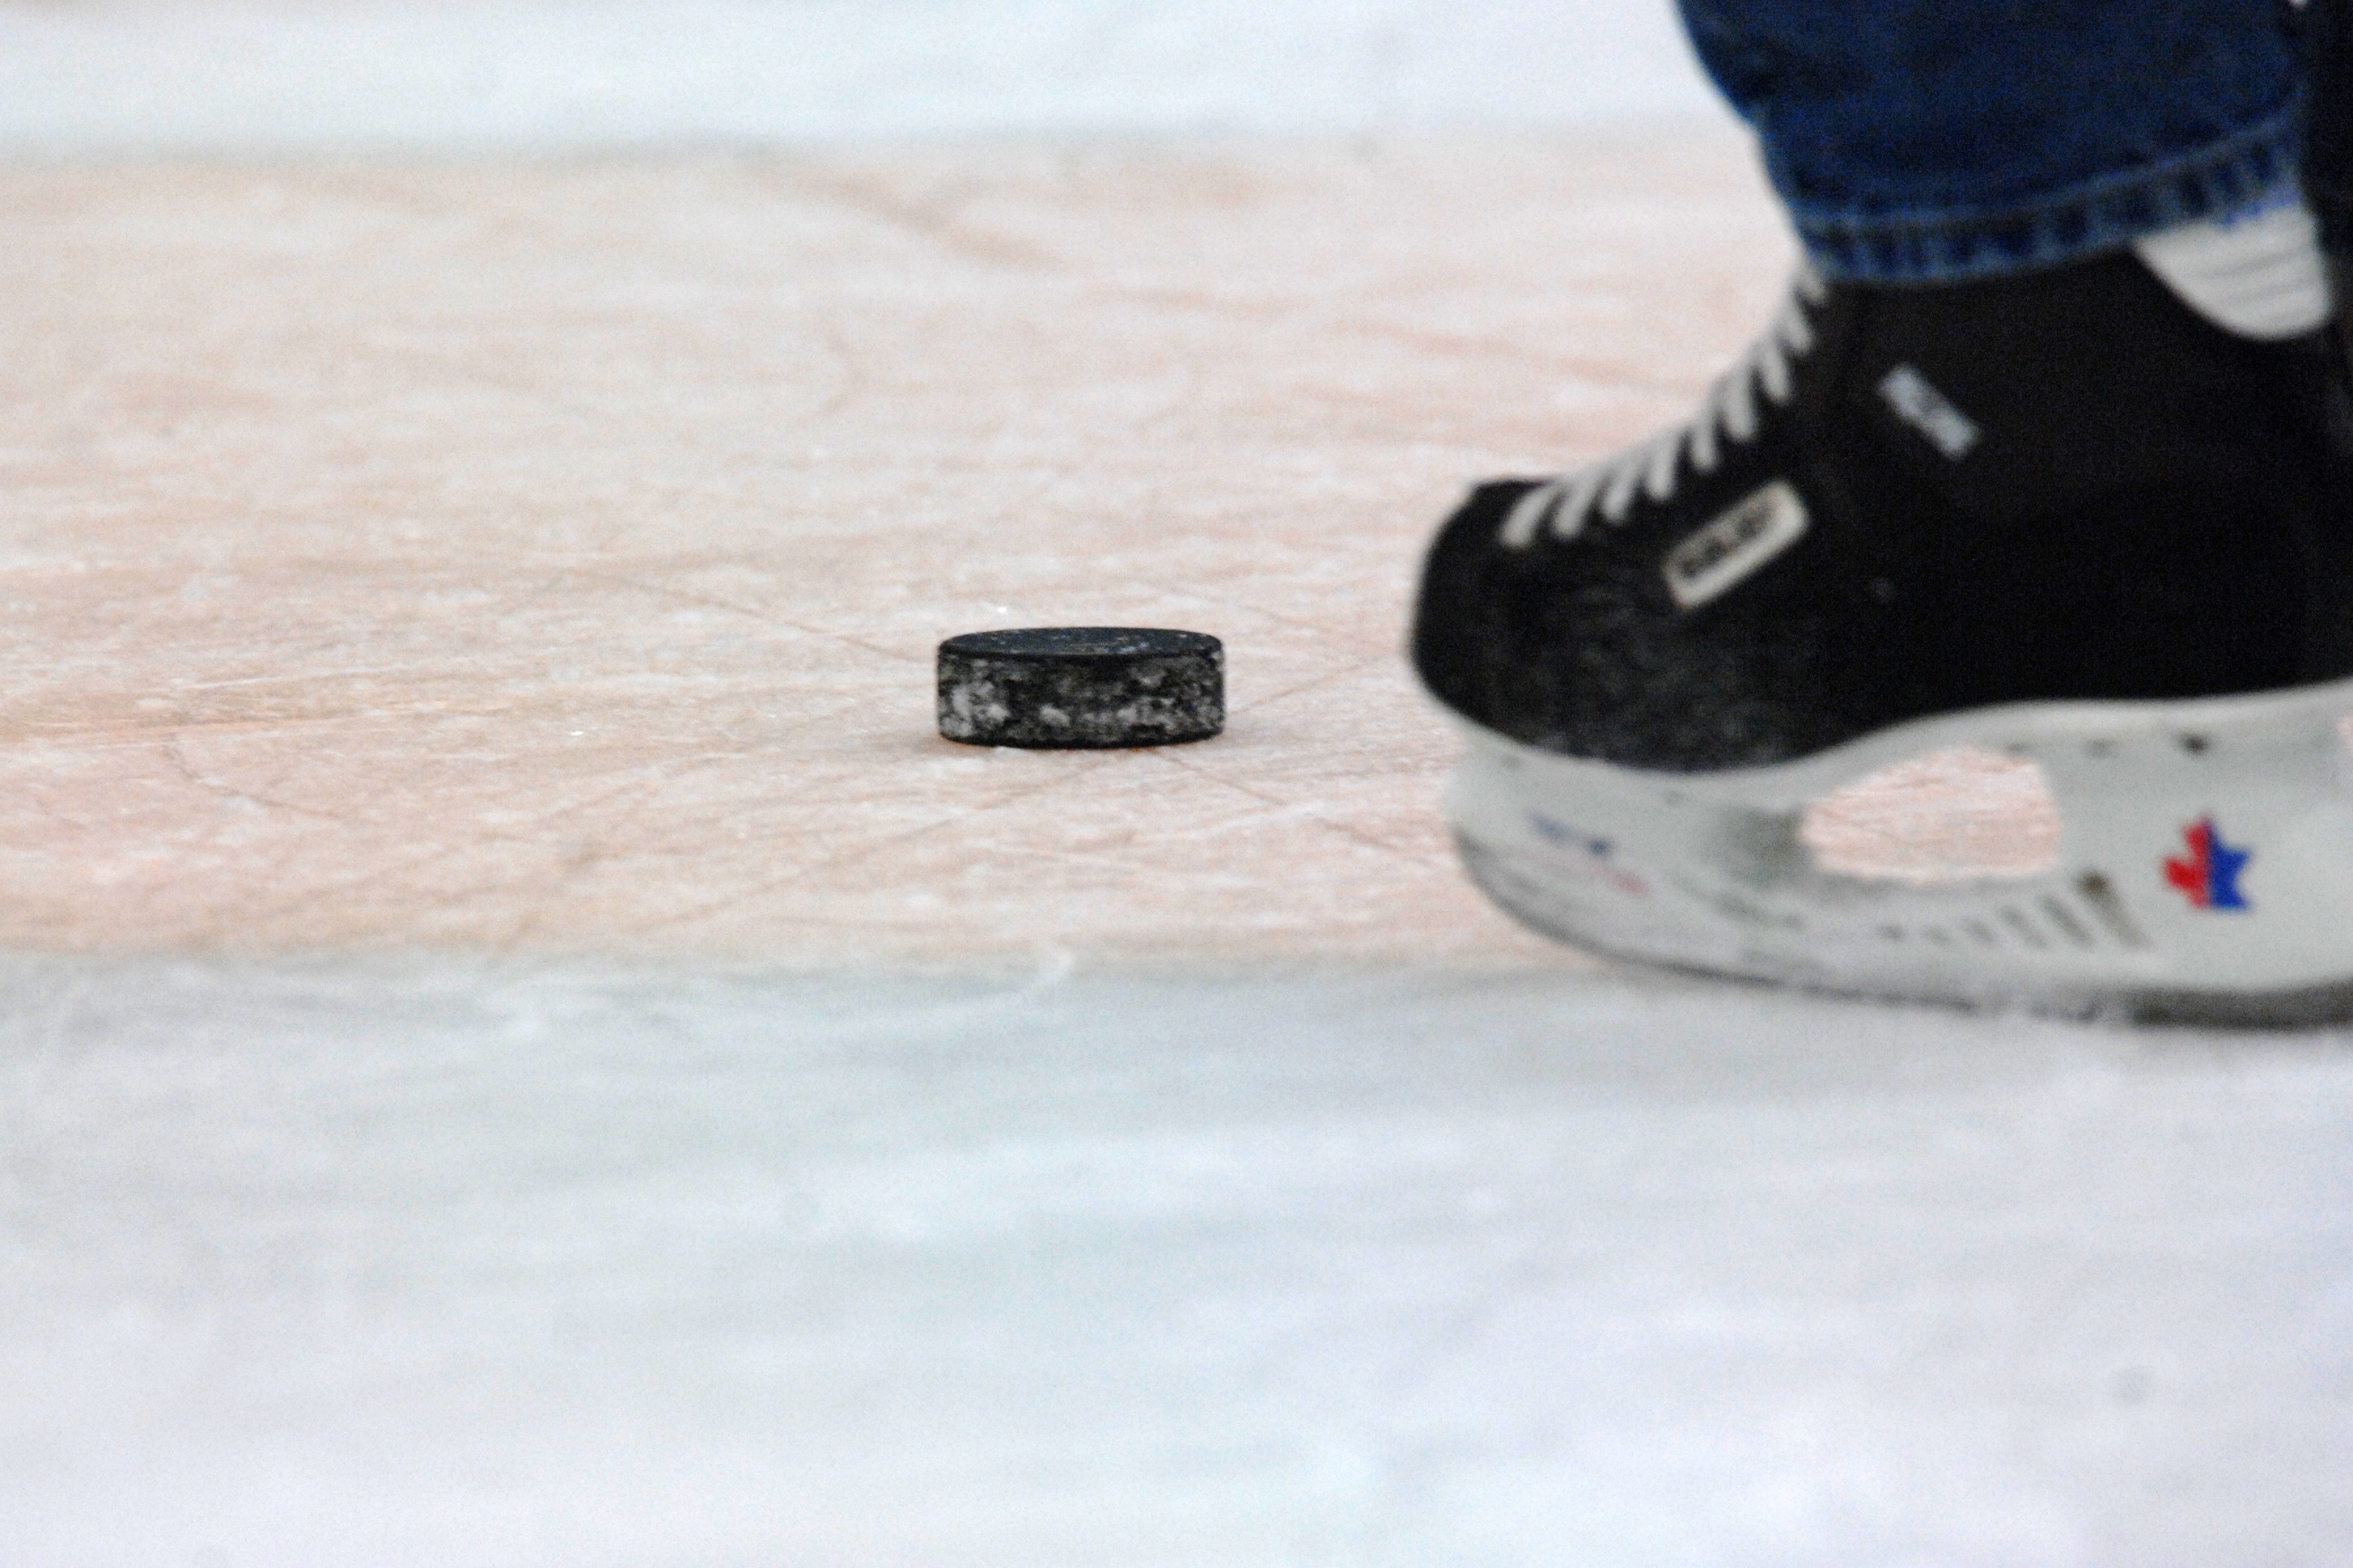
shoe, white, ice, playing, player, arena, sports, sneakers, skating, footwear, skater, skates, hockey puck, outdoor shoe